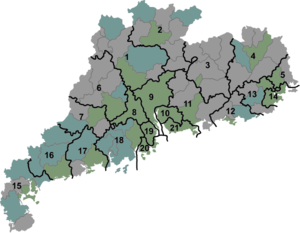
Guangdong
kort over provinsen
Guǎngdōng er en provins langs den sydlige kyst i Folkerepublikken Kina. Udtrykket "Canton-provinsen" bruges nogle gange for Guangdong. Dette skal ses i modsætning til "Canton-byen", hvilket refererer til provinsens hovedstad, Guangzhou.